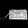
Label: Bag